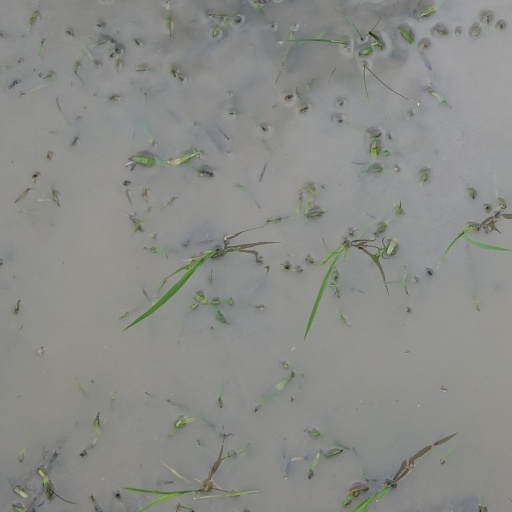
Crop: rice